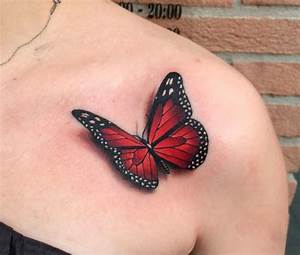
Label: farfalla